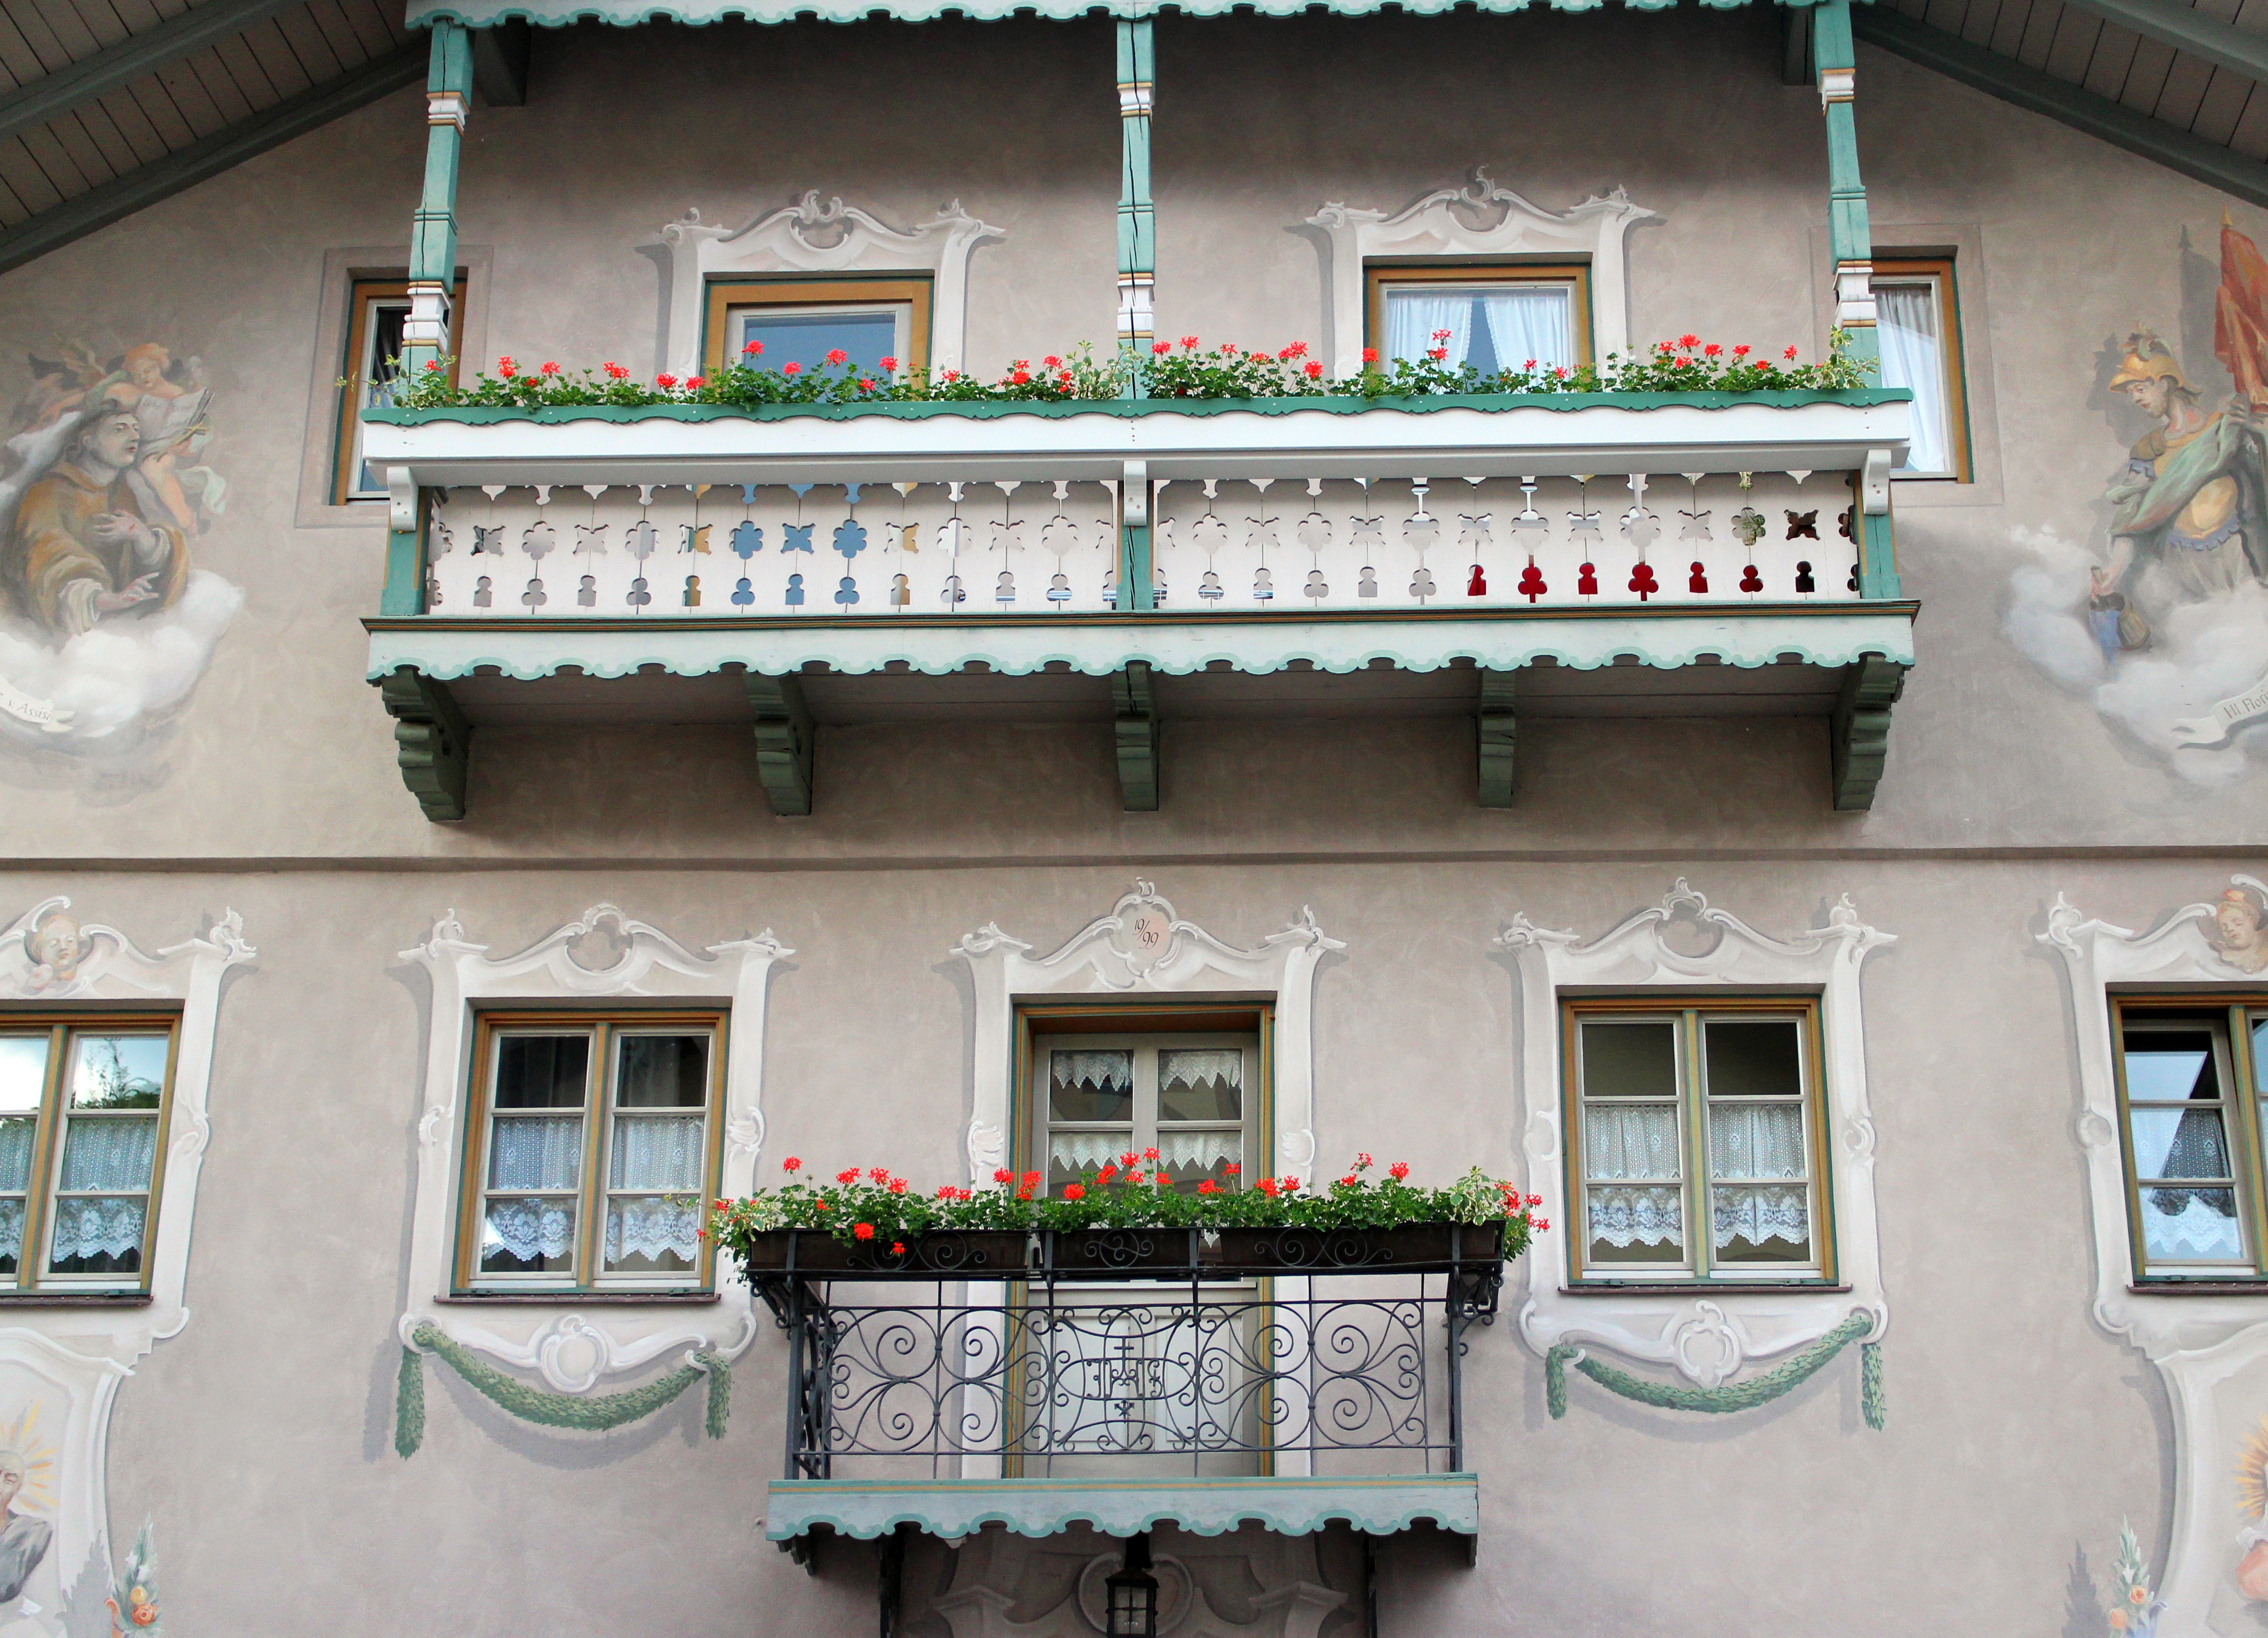
architecture, mansion, house, balcony, facade, deco, bavaria, estate, architectural style, region, home front, housewife, hausdeko